Battle of Frenchtown

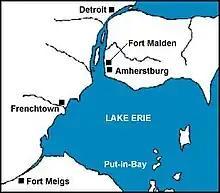
Location of Frenchtown and other settlements near the west coast of Lake Erie during the period.

On August 17, 1812, Brigadier General William Hull, commanding the American Army of the Northwest, surrendered his troops and Fort Detroit to the British army following the Siege of Detroit. This early success convinced many Native Americans to side with Britain in the war. General Hull was later tried by a military court and sentenced to death for his "disgraceful conduct" at Detroit. However, President James Madison commuted the sentence to dismissal from the army in recognition of Hull's honorable service during the American Revolution.